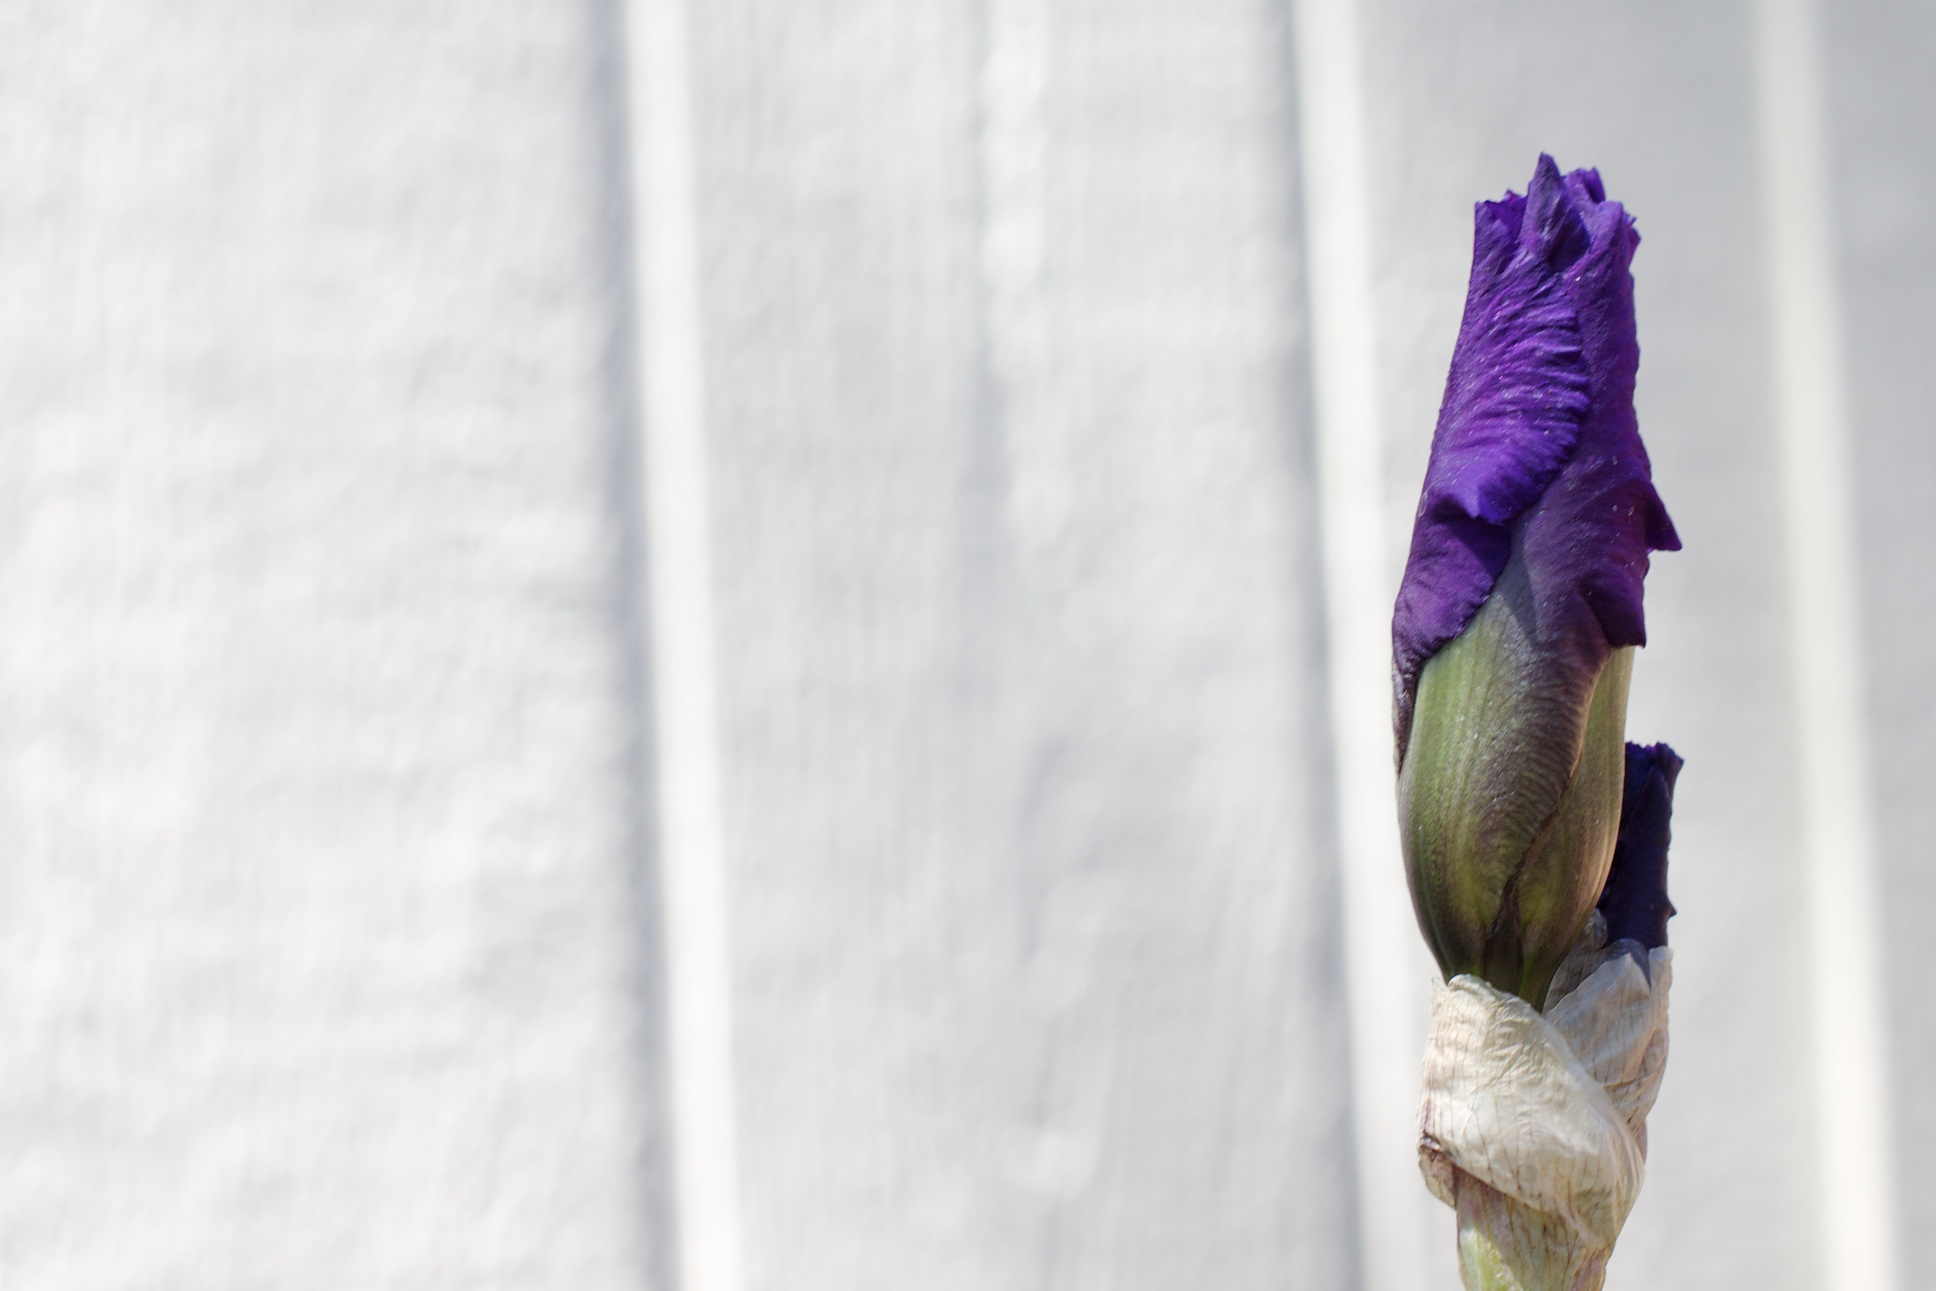
bird, flower, spring, color, blue, close up, perching bird